Sydney central business district

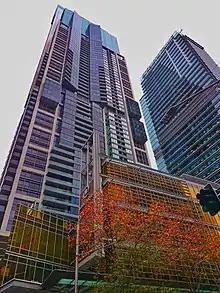
World Square skyscrapers

Macquarie Street is a historic precinct and where many local as well as federal governmental institutions reside. "Macquarie Street" is often used as a metonym for the New South Wales government (the way Whitehall, for example, is a metonym for the British government). Parliament House, Government House, and the Law Courts Building (which houses the Supreme Court of New South Wales) are all located along the street. Federal Government institutions located along this street include the Federal Court of Australia and High Court of Australia, and the headquarters of the Reserve Bank of Australia.